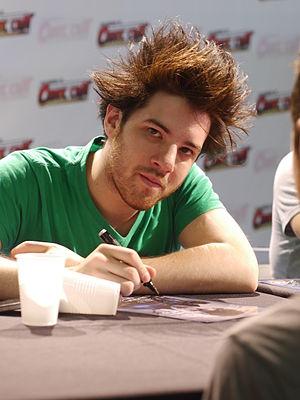
Frenchnerd Productions est une société de production détenue par le réalisateur français François Descraques et qui est connue pour avoir produit la série Le Visiteur du Futur.
Raphaël Descraques est un acteur, réalisateur et scénariste français, né le 11 mai 1991 à Vincennes. Il occupe occasionnellement d'autres tâches comme le montage, le cadrage ou les effets spéciaux.